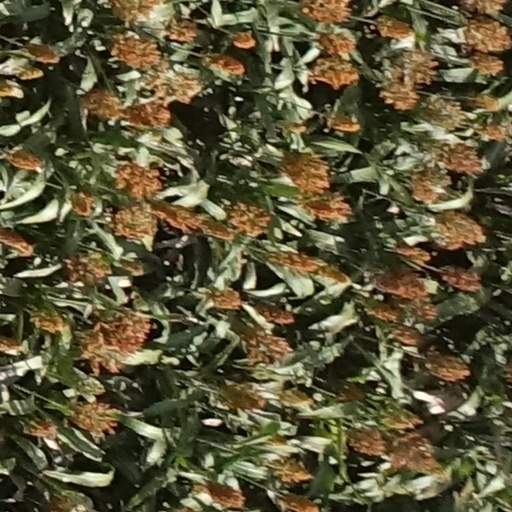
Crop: sorghum